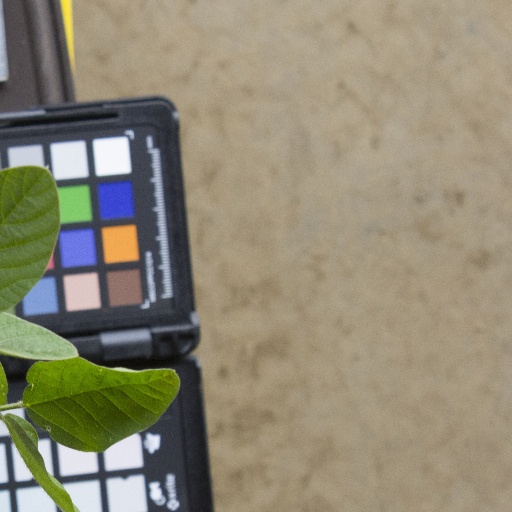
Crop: soybean